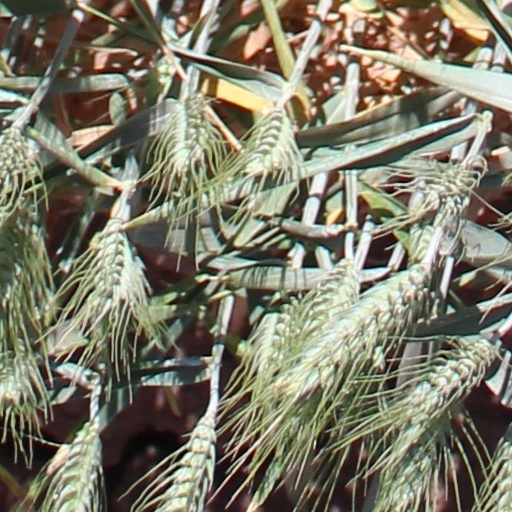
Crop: wheat